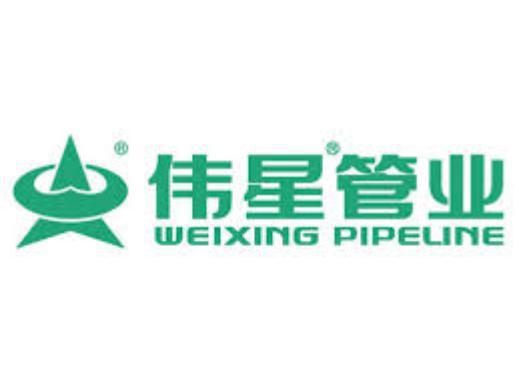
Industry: Others